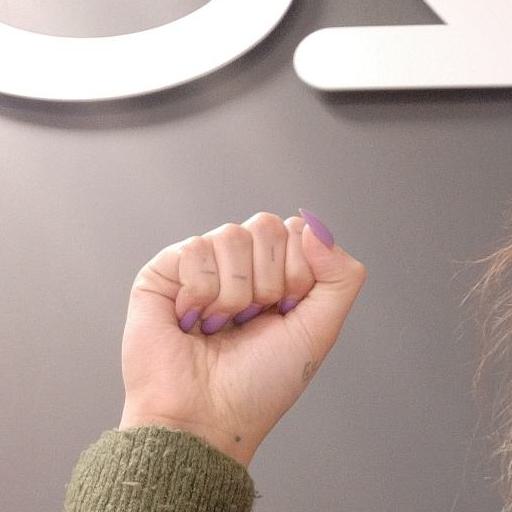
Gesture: fist